Itigi

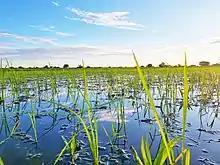
Paddy fields near Itigi.

The town is made up of the wards Itigi and Itigi Majengo. According to the 2012 Tanzania National Census, the population of these two wards combined was 21,777.